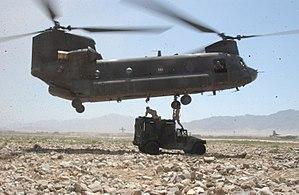
Le 6 août 2011, un hélicoptère CH-47D Chinook s'écrase après avoir été abattu à la roquette par des talibans dans l'est de Kaboul en Afghanistan, entraînant la mort des 38 personnes qui se trouvaient à bord. C'est la plus grosse perte humaine américaine en un seul incident depuis le début de la deuxième guerre d’Afghanistan, dépassant celle de l'opération Red Wings de 2005.